Prayas (Energy Group)

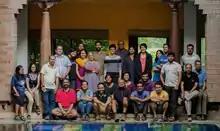
The PEG team, 2017

Prayas works on governance, regulation and policy related aspects of electricity and energy sectors. There are four major areas of work, namely: Electricity generation & supply, Energy efficiency, Renewable energy and Energy, resources & development. It covers many Indian states and national issues. There are also a few international initiatives, undertaken with collaboration with other organisations. These include analysis of Bujagali hydro power project in Uganda, Electricity Governance Initiative and Electricity Supply Monitoring Initiative.